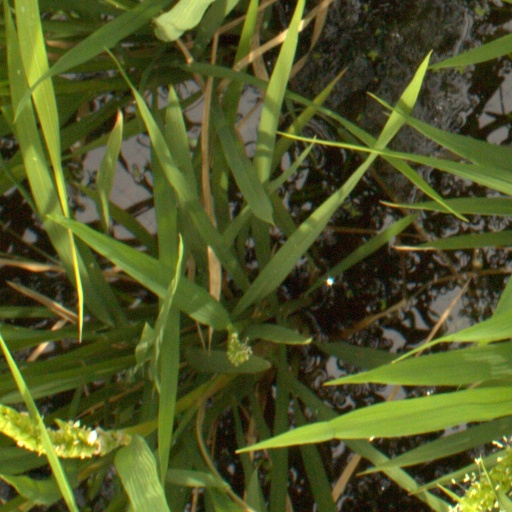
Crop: rice